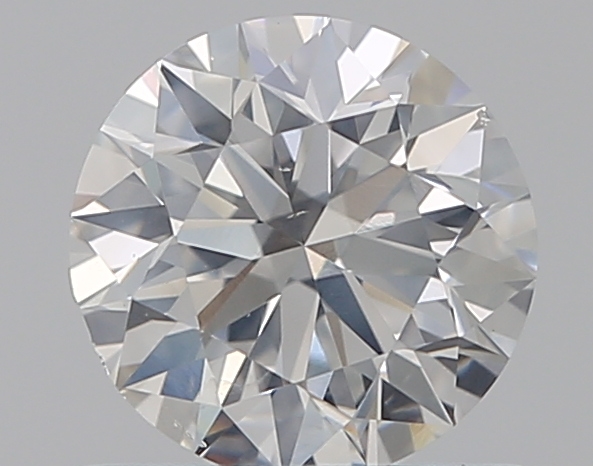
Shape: round
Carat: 0.7
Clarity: SI2
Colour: F
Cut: VG
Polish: EX
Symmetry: GD
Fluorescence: N
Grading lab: GIA
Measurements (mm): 5.6 x 5.68 x 3.55